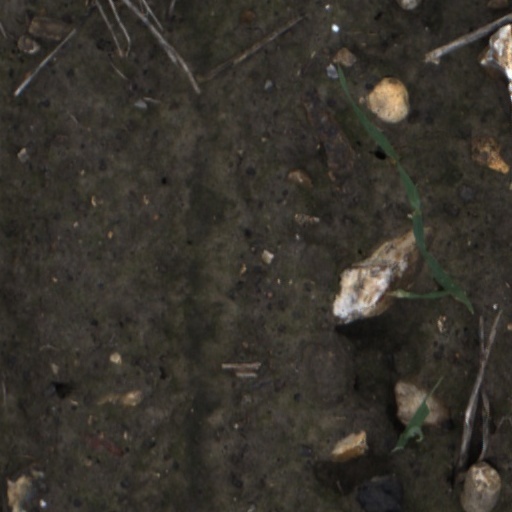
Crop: wheat